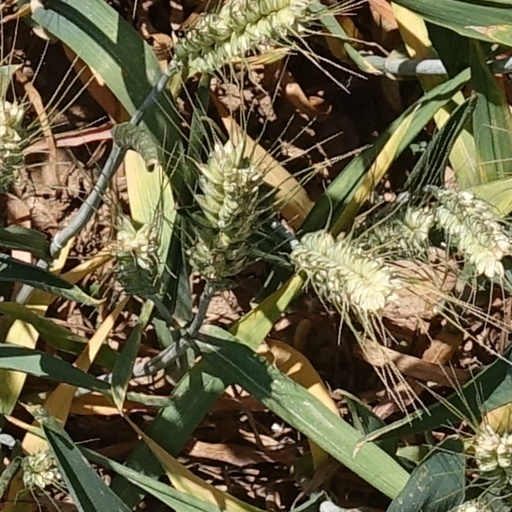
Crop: wheat